Irn-Bru

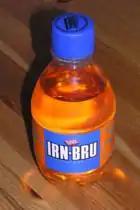
A small bottle of Irn Bru in the former labelling and packaging (2004)

1980 saw the introduction of Low Calorie Irn-Bru: this was re-launched in 1991 as Diet Irn-Bru and again in 2011 as Irn-Bru Sugar Free. The Irn-Bru 32 energy drink variant was launched in 2006, but was discontinued shortly after.